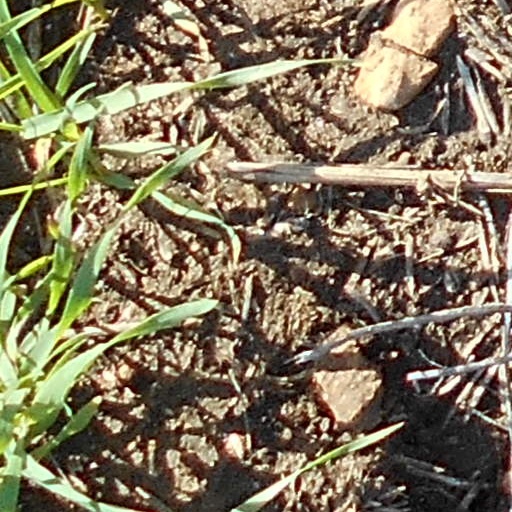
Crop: wheat